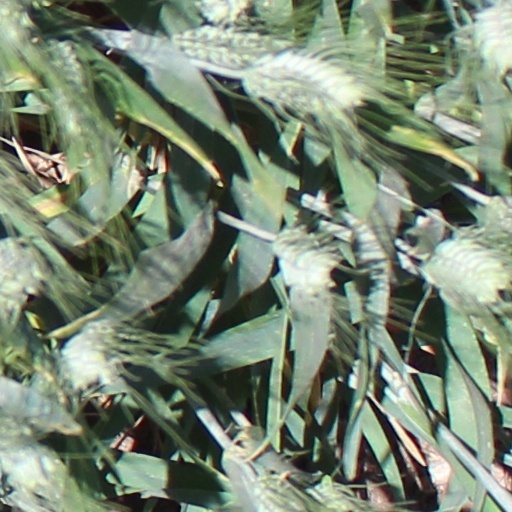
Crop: wheat